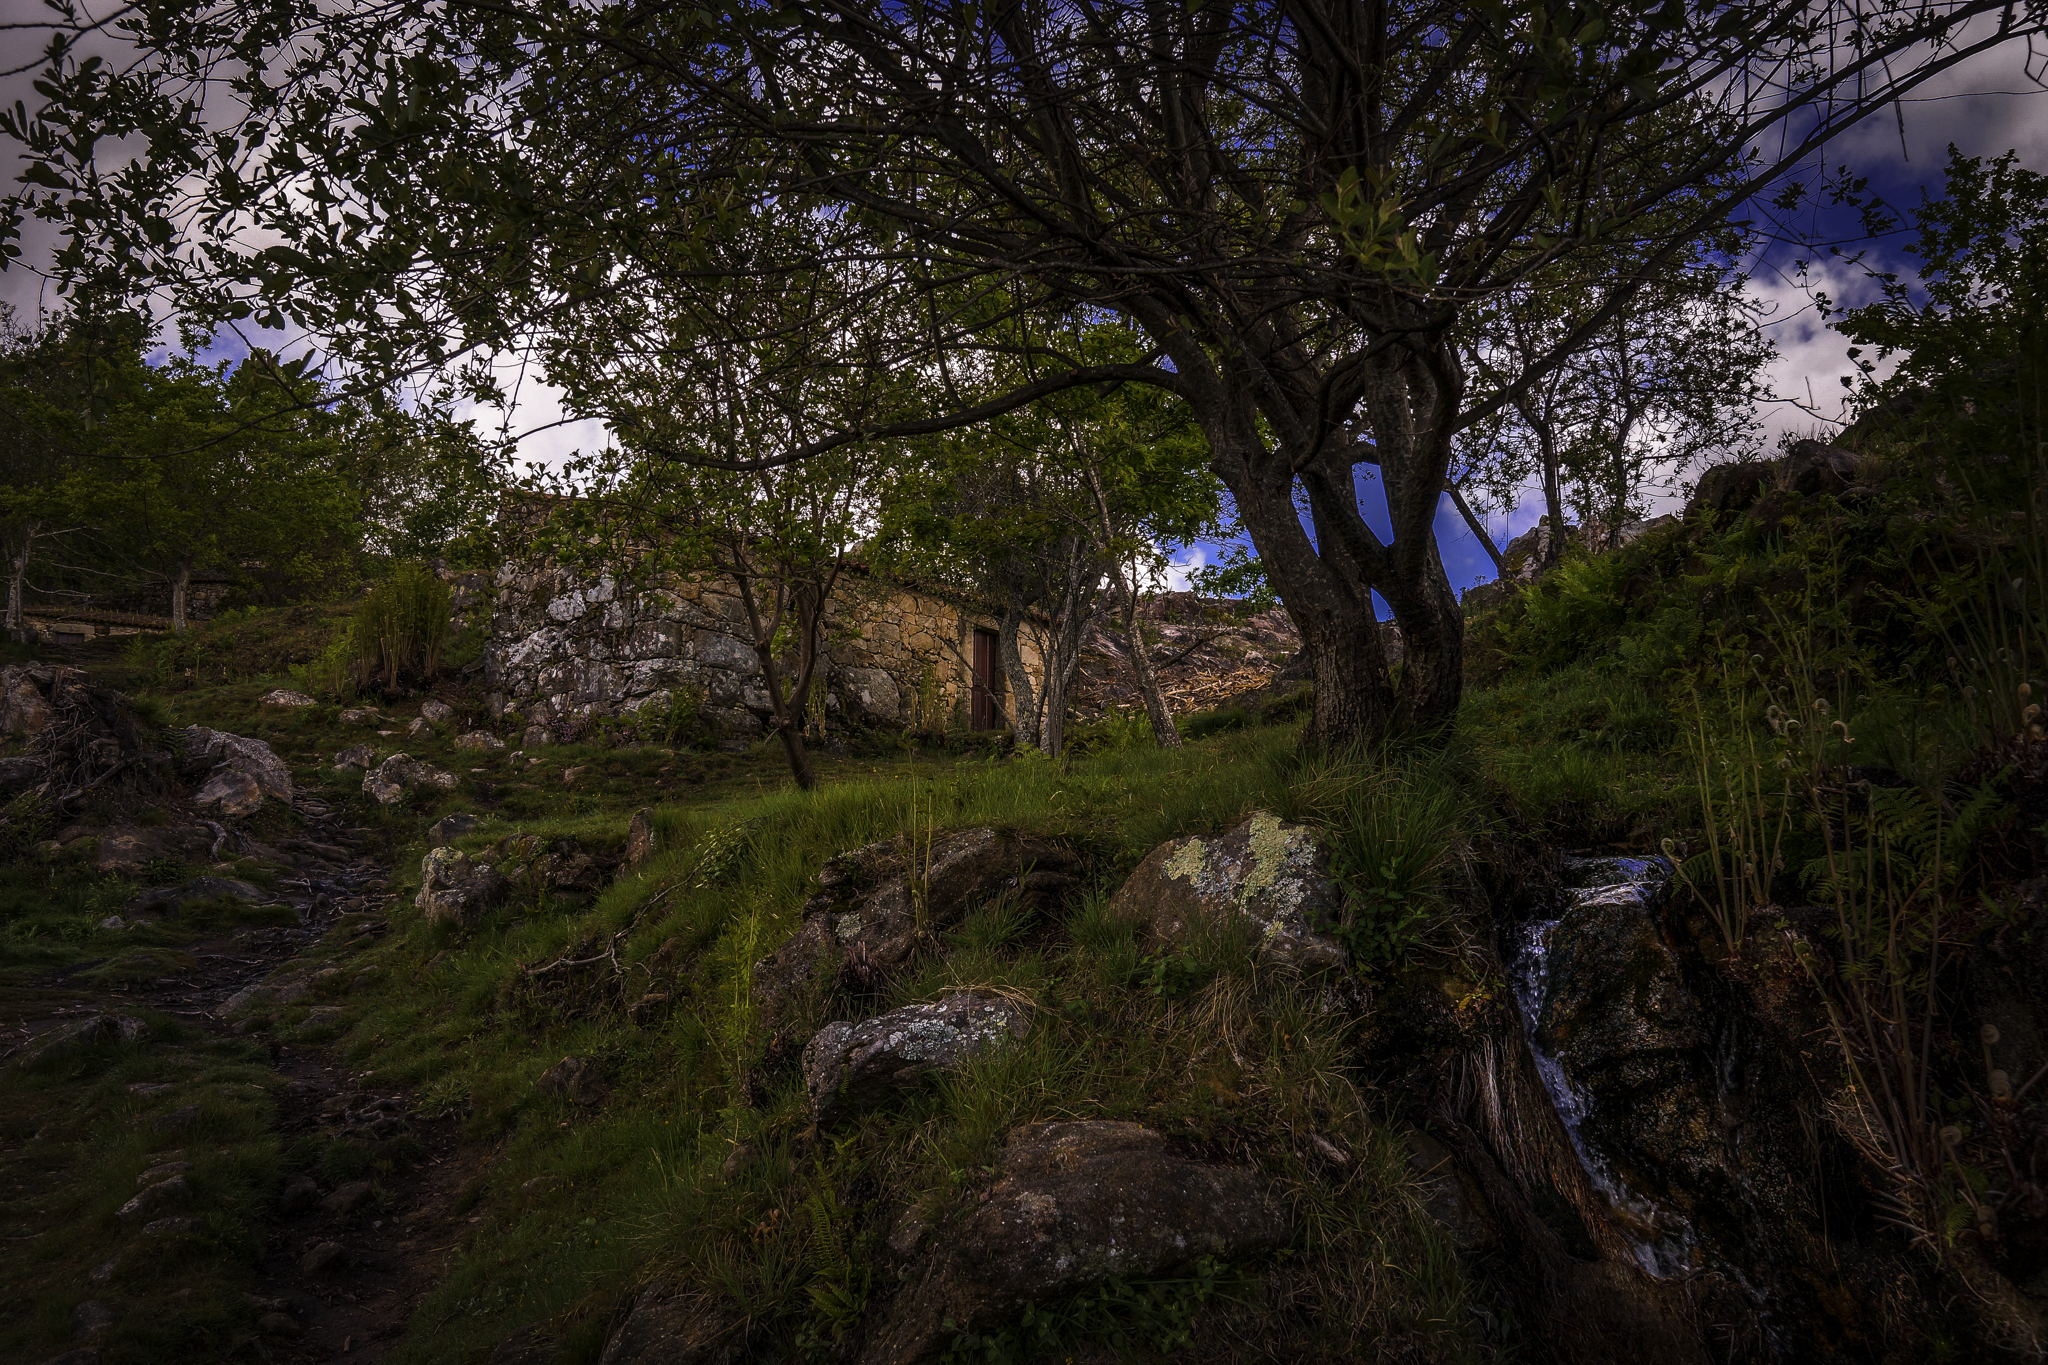
landscape, tree, nature, forest, rock, wilderness, plant, leaf, flower, river, photo, stream, reflection, autumn, season, spain, wetland, espaa, galicia, pontevedra, paisajes, woodland, habitat, a77, ecosystem, g, ggl1, gaby1, xovesphoto, sonya77, molinos, muios, muiosdofolnedopicn, sony16105mm, gabrielcorua, picn, foln, biome, natural environment, geographical feature, woody plant